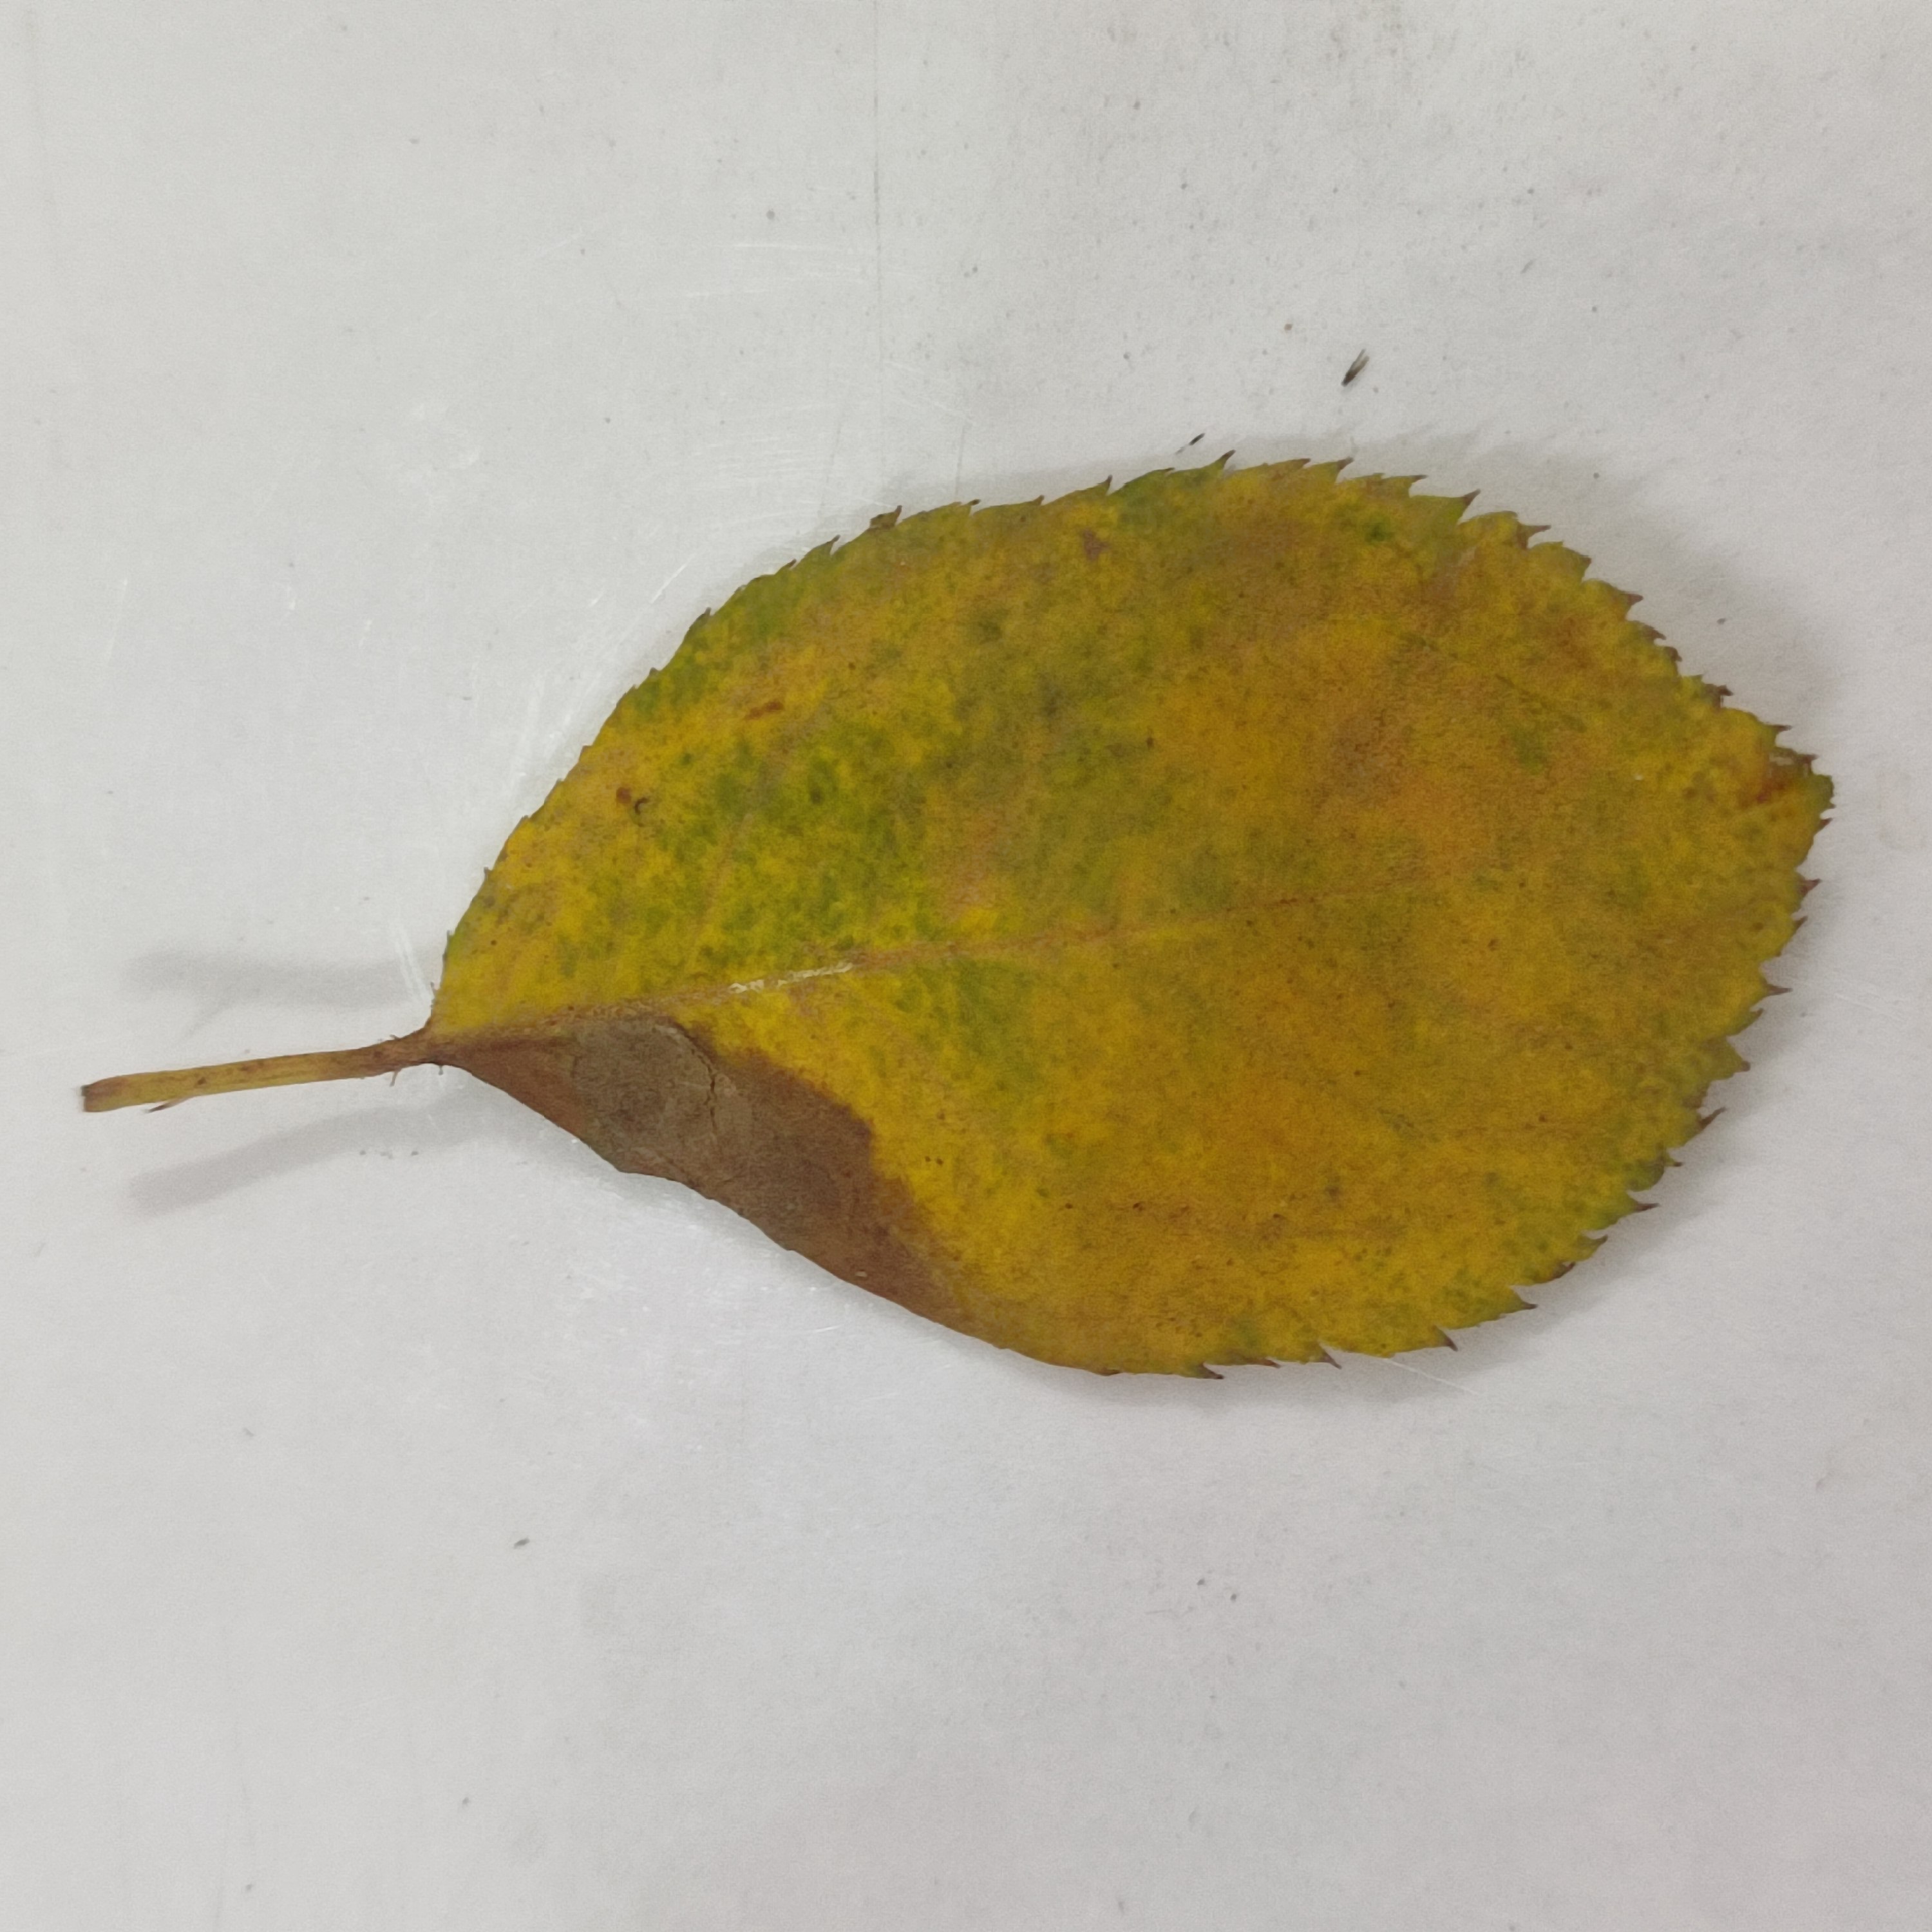
Label: Black Spot